Ozama River

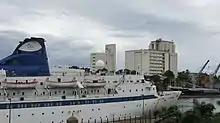
Port in Ozama river.

The river flows before emptying into the Caribbean Sea. At the end of the journey it bisects the capital, Santo Domingo, into eastern and western halves. The three main tributaries of the Ozama are the Isabela River, the Sabita River and the Yabacao River.